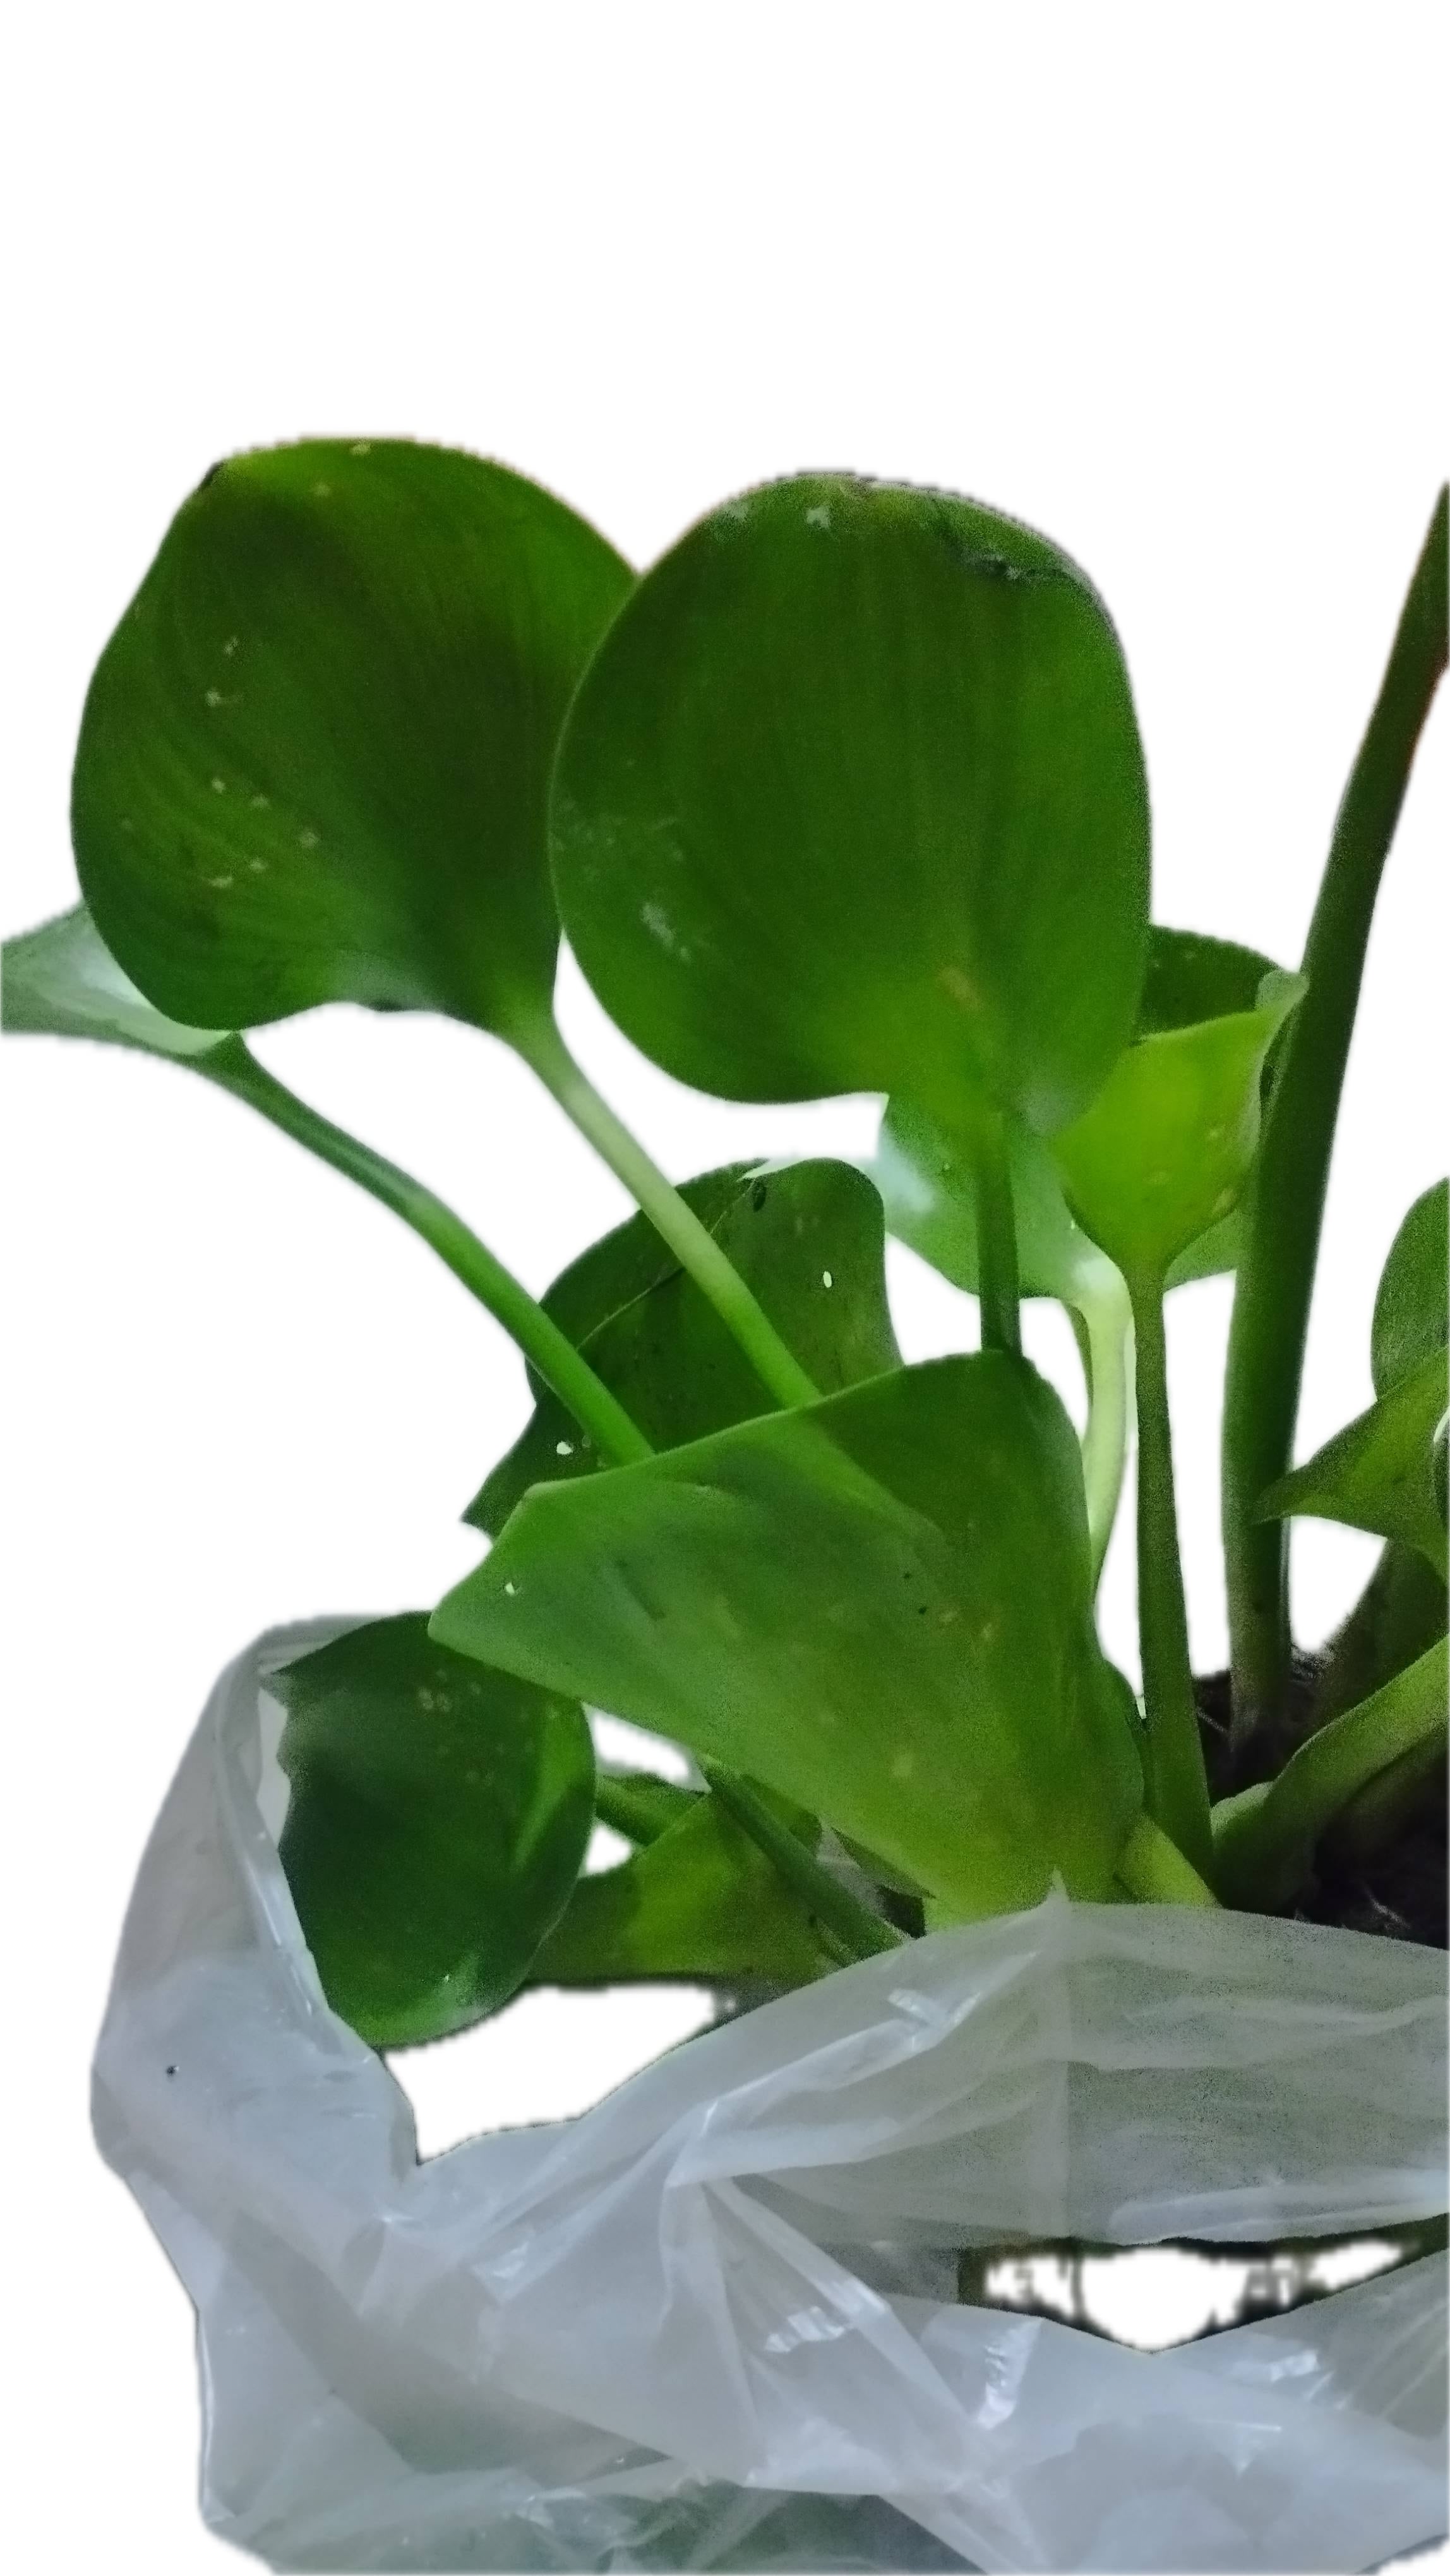
Species: Common Water Hyacinth (Eichornia crassipes)